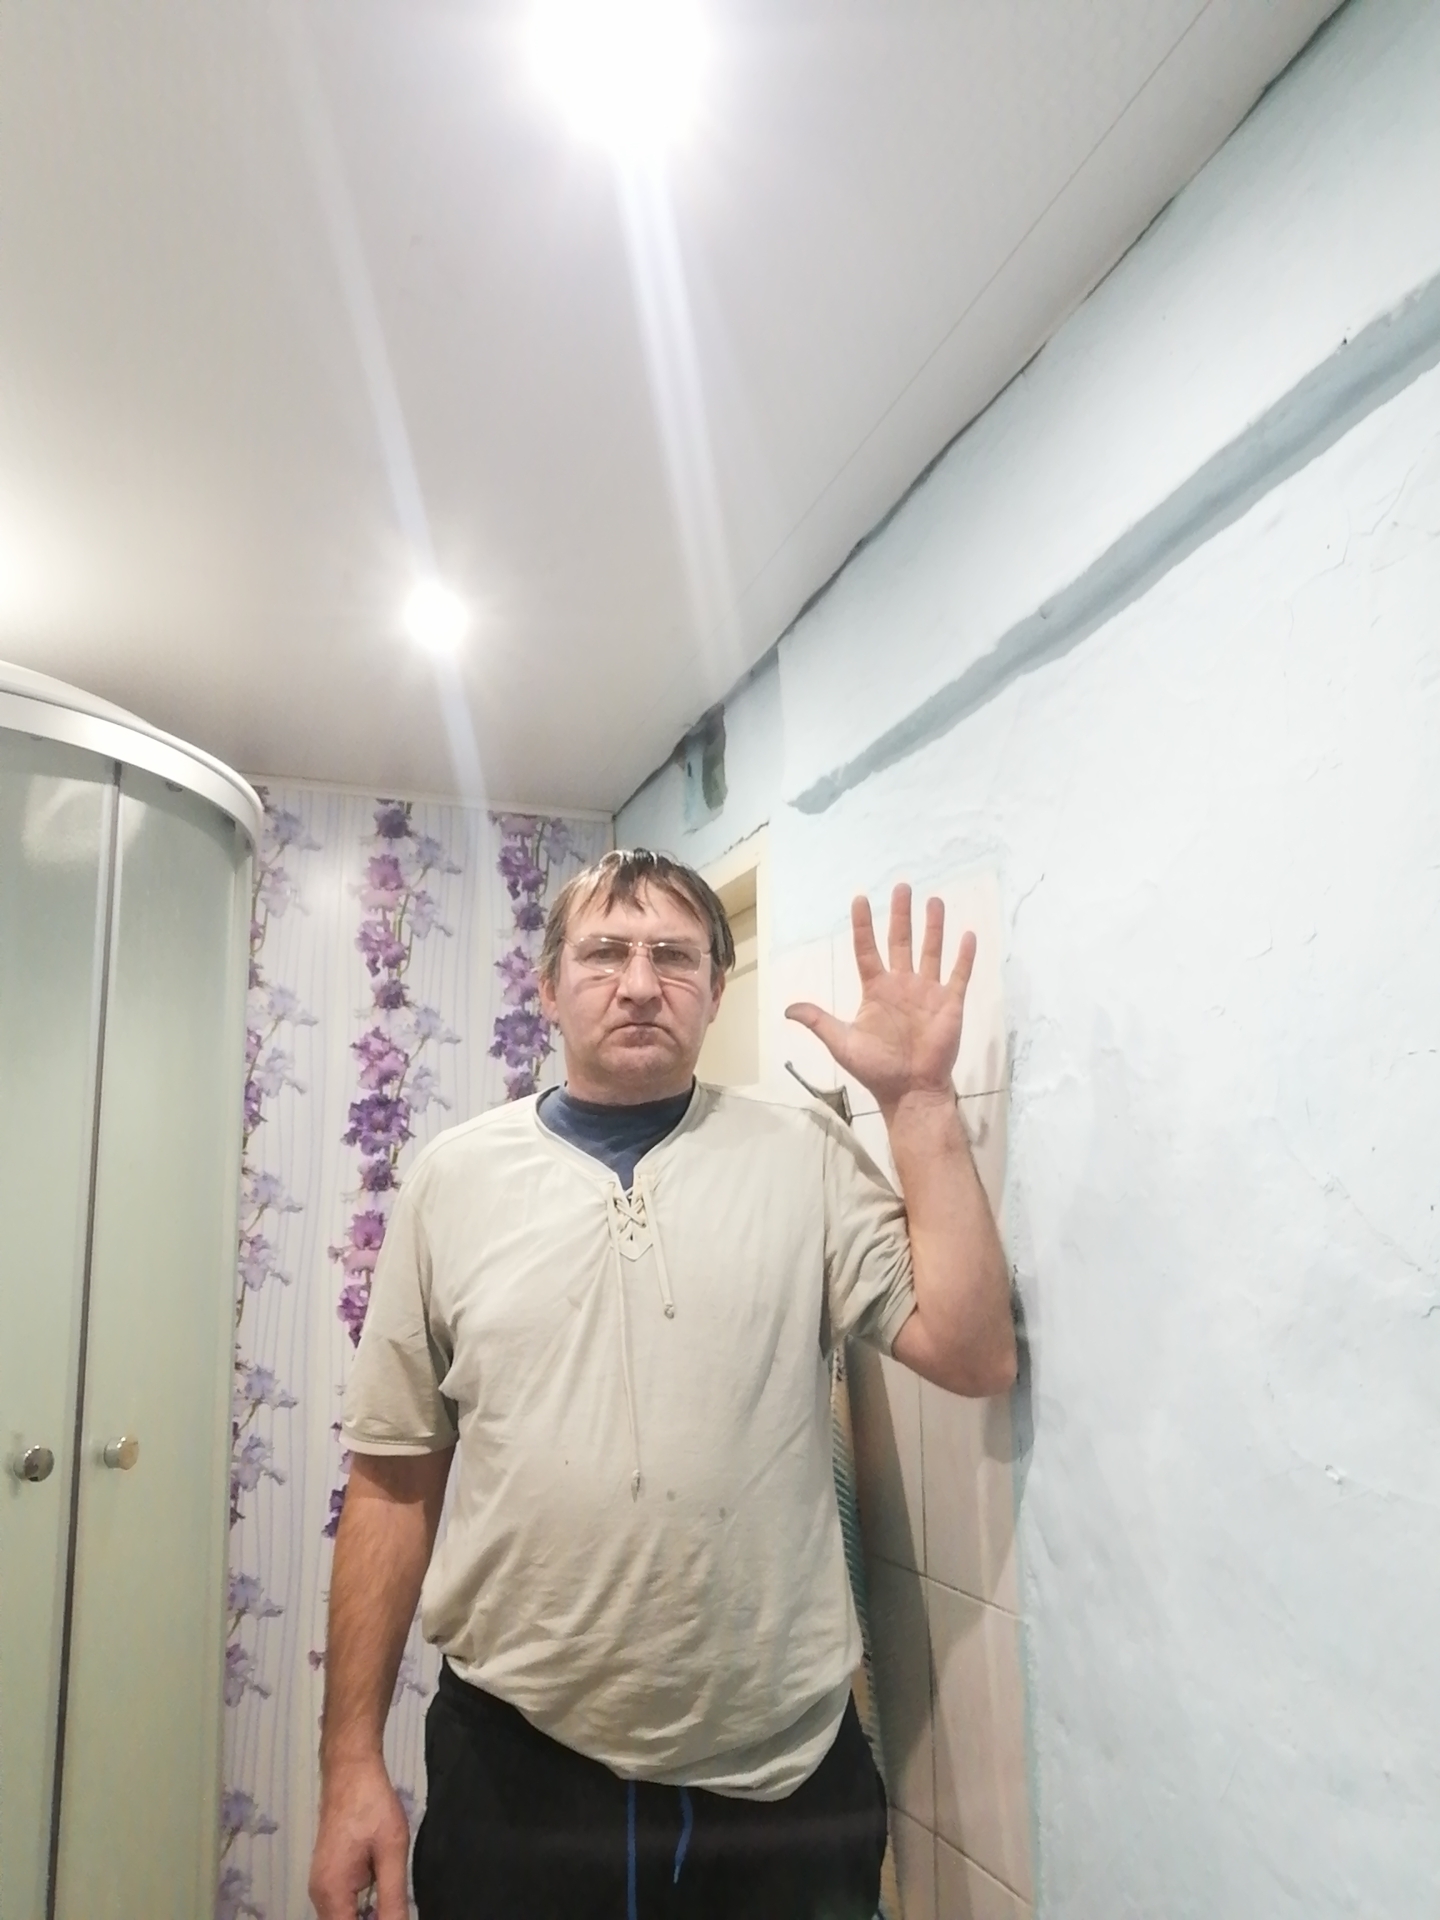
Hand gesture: palm